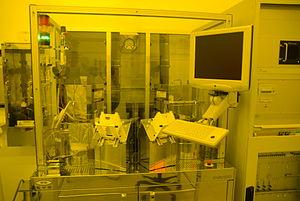
Machine EVG 120 d'enduction et révélation automatisée de résine photosensible sous lumière inactinique à la centrale de technologie du LAAS-CNRS à Toulouse, France.